Woodlouse spider

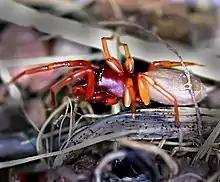
View from the side

Adult females have a body length of , males . They have six eyes, a tawny orange to dark-red cephalothorax and legs, and a shiny (sometimes very shiny) pale beige to yellow-brown abdomen, sometimes dark grey. Their chelicerae are disproportionately large for a spider of this size. "Dysdera crocata" is difficult to distinguish from the much less common "Dysdera erythrina", although this species is not often found near human habitation.